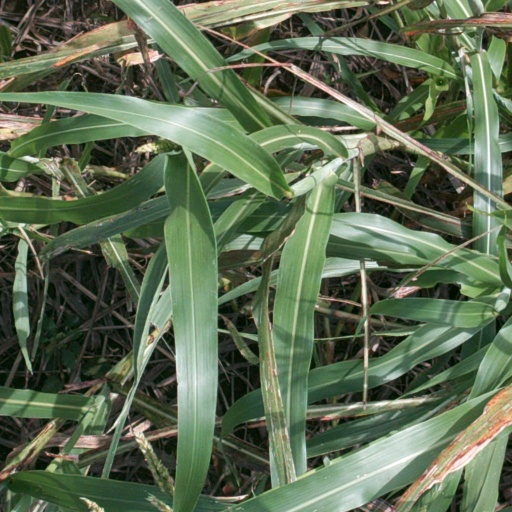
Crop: sorghum